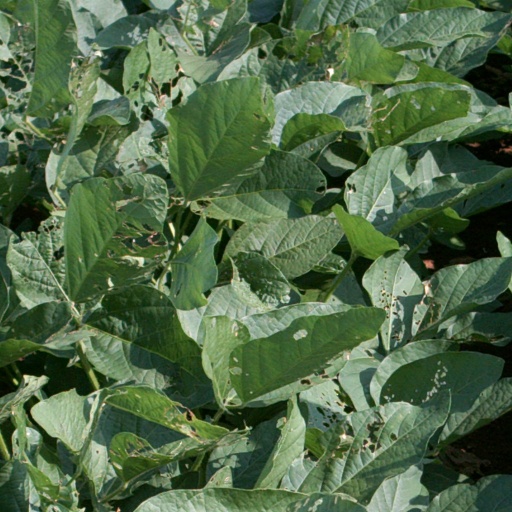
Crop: soybean